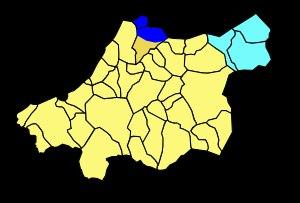
Le Labourd est un ancien fief féodal rattaché d’abord à la Navarre puis à la Gascogne sous le nom de vicomté de Labourd et enfin à l'Aquitaine. Le territoire disparut lors de la révolution française avec la création du département des Pyrénées-Atlantiques.